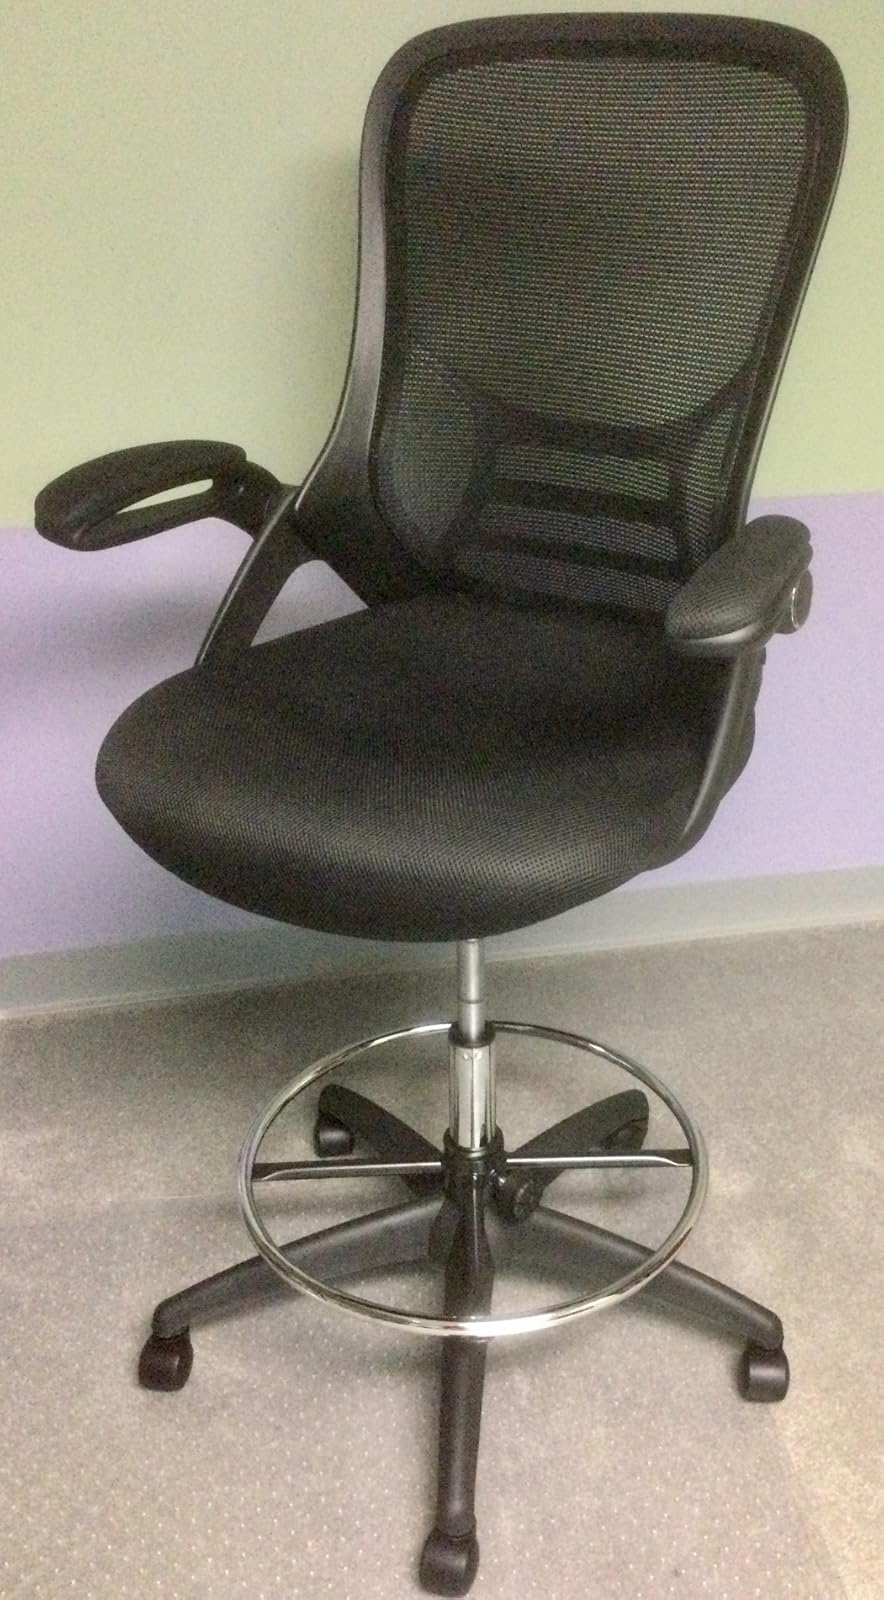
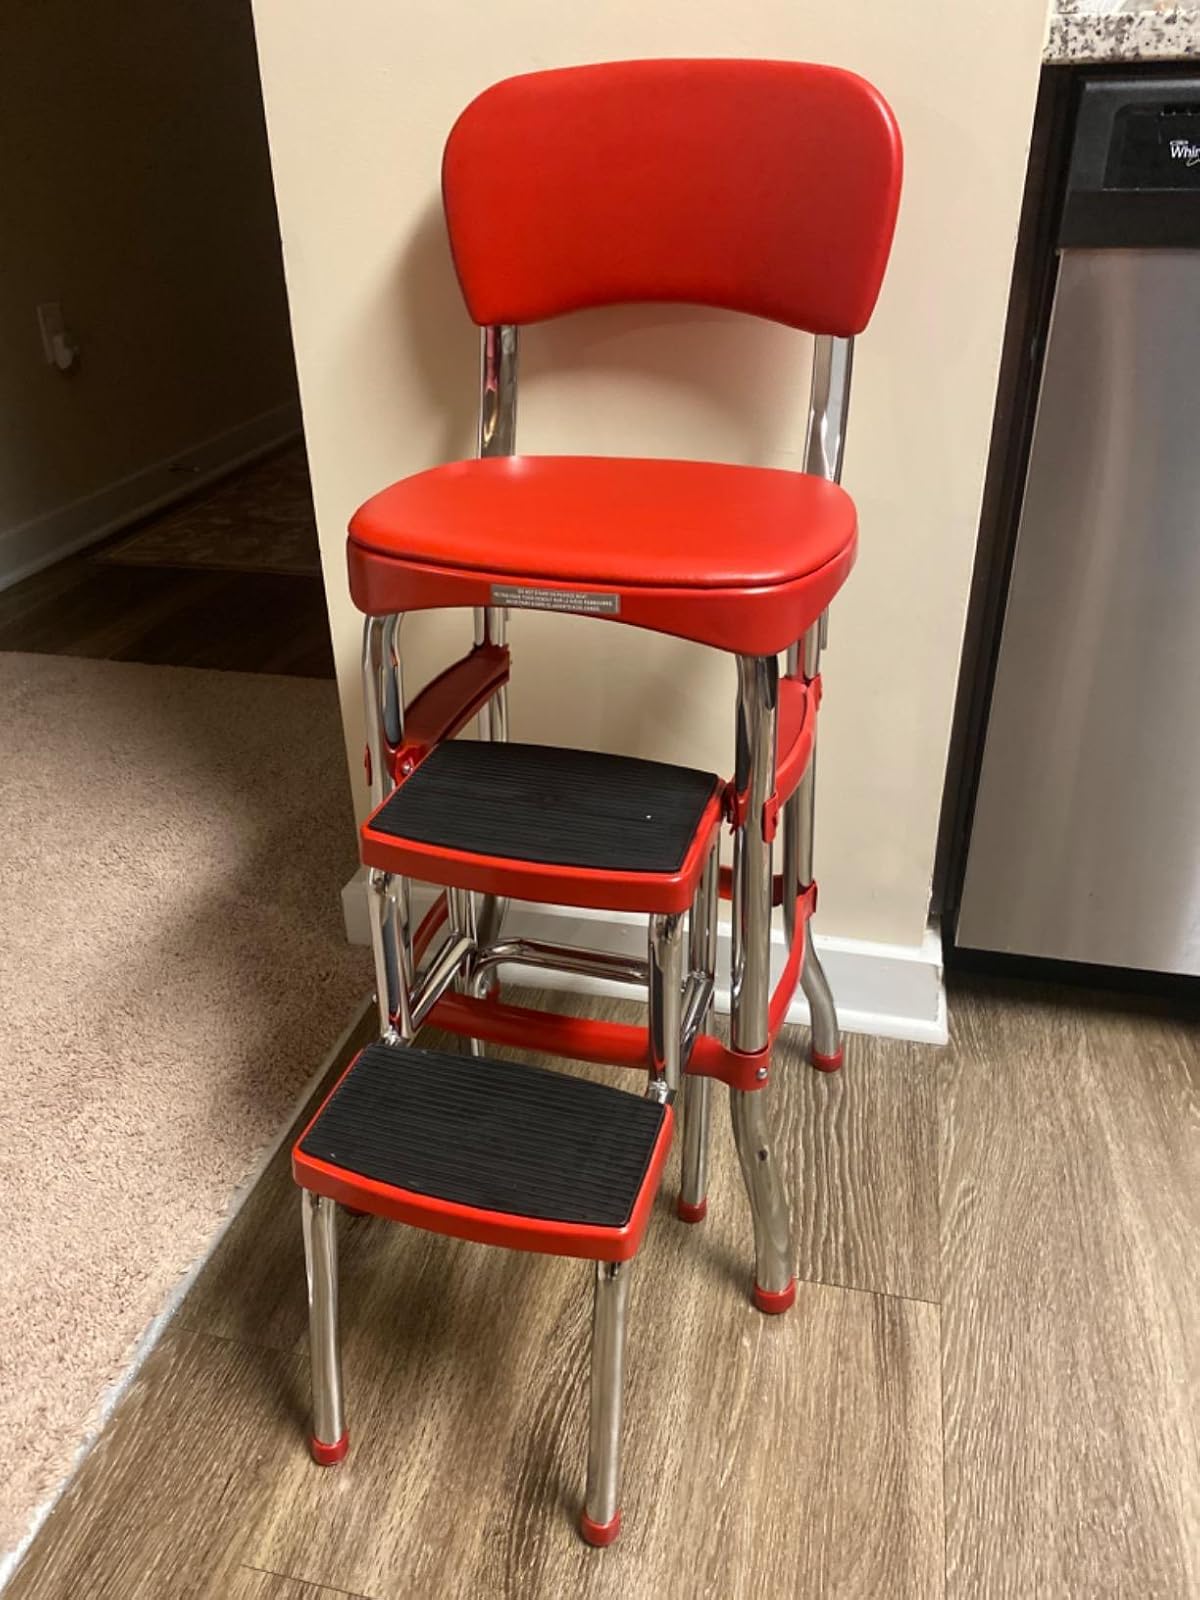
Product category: items_chair
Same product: no